History of the United States (1815–1849)

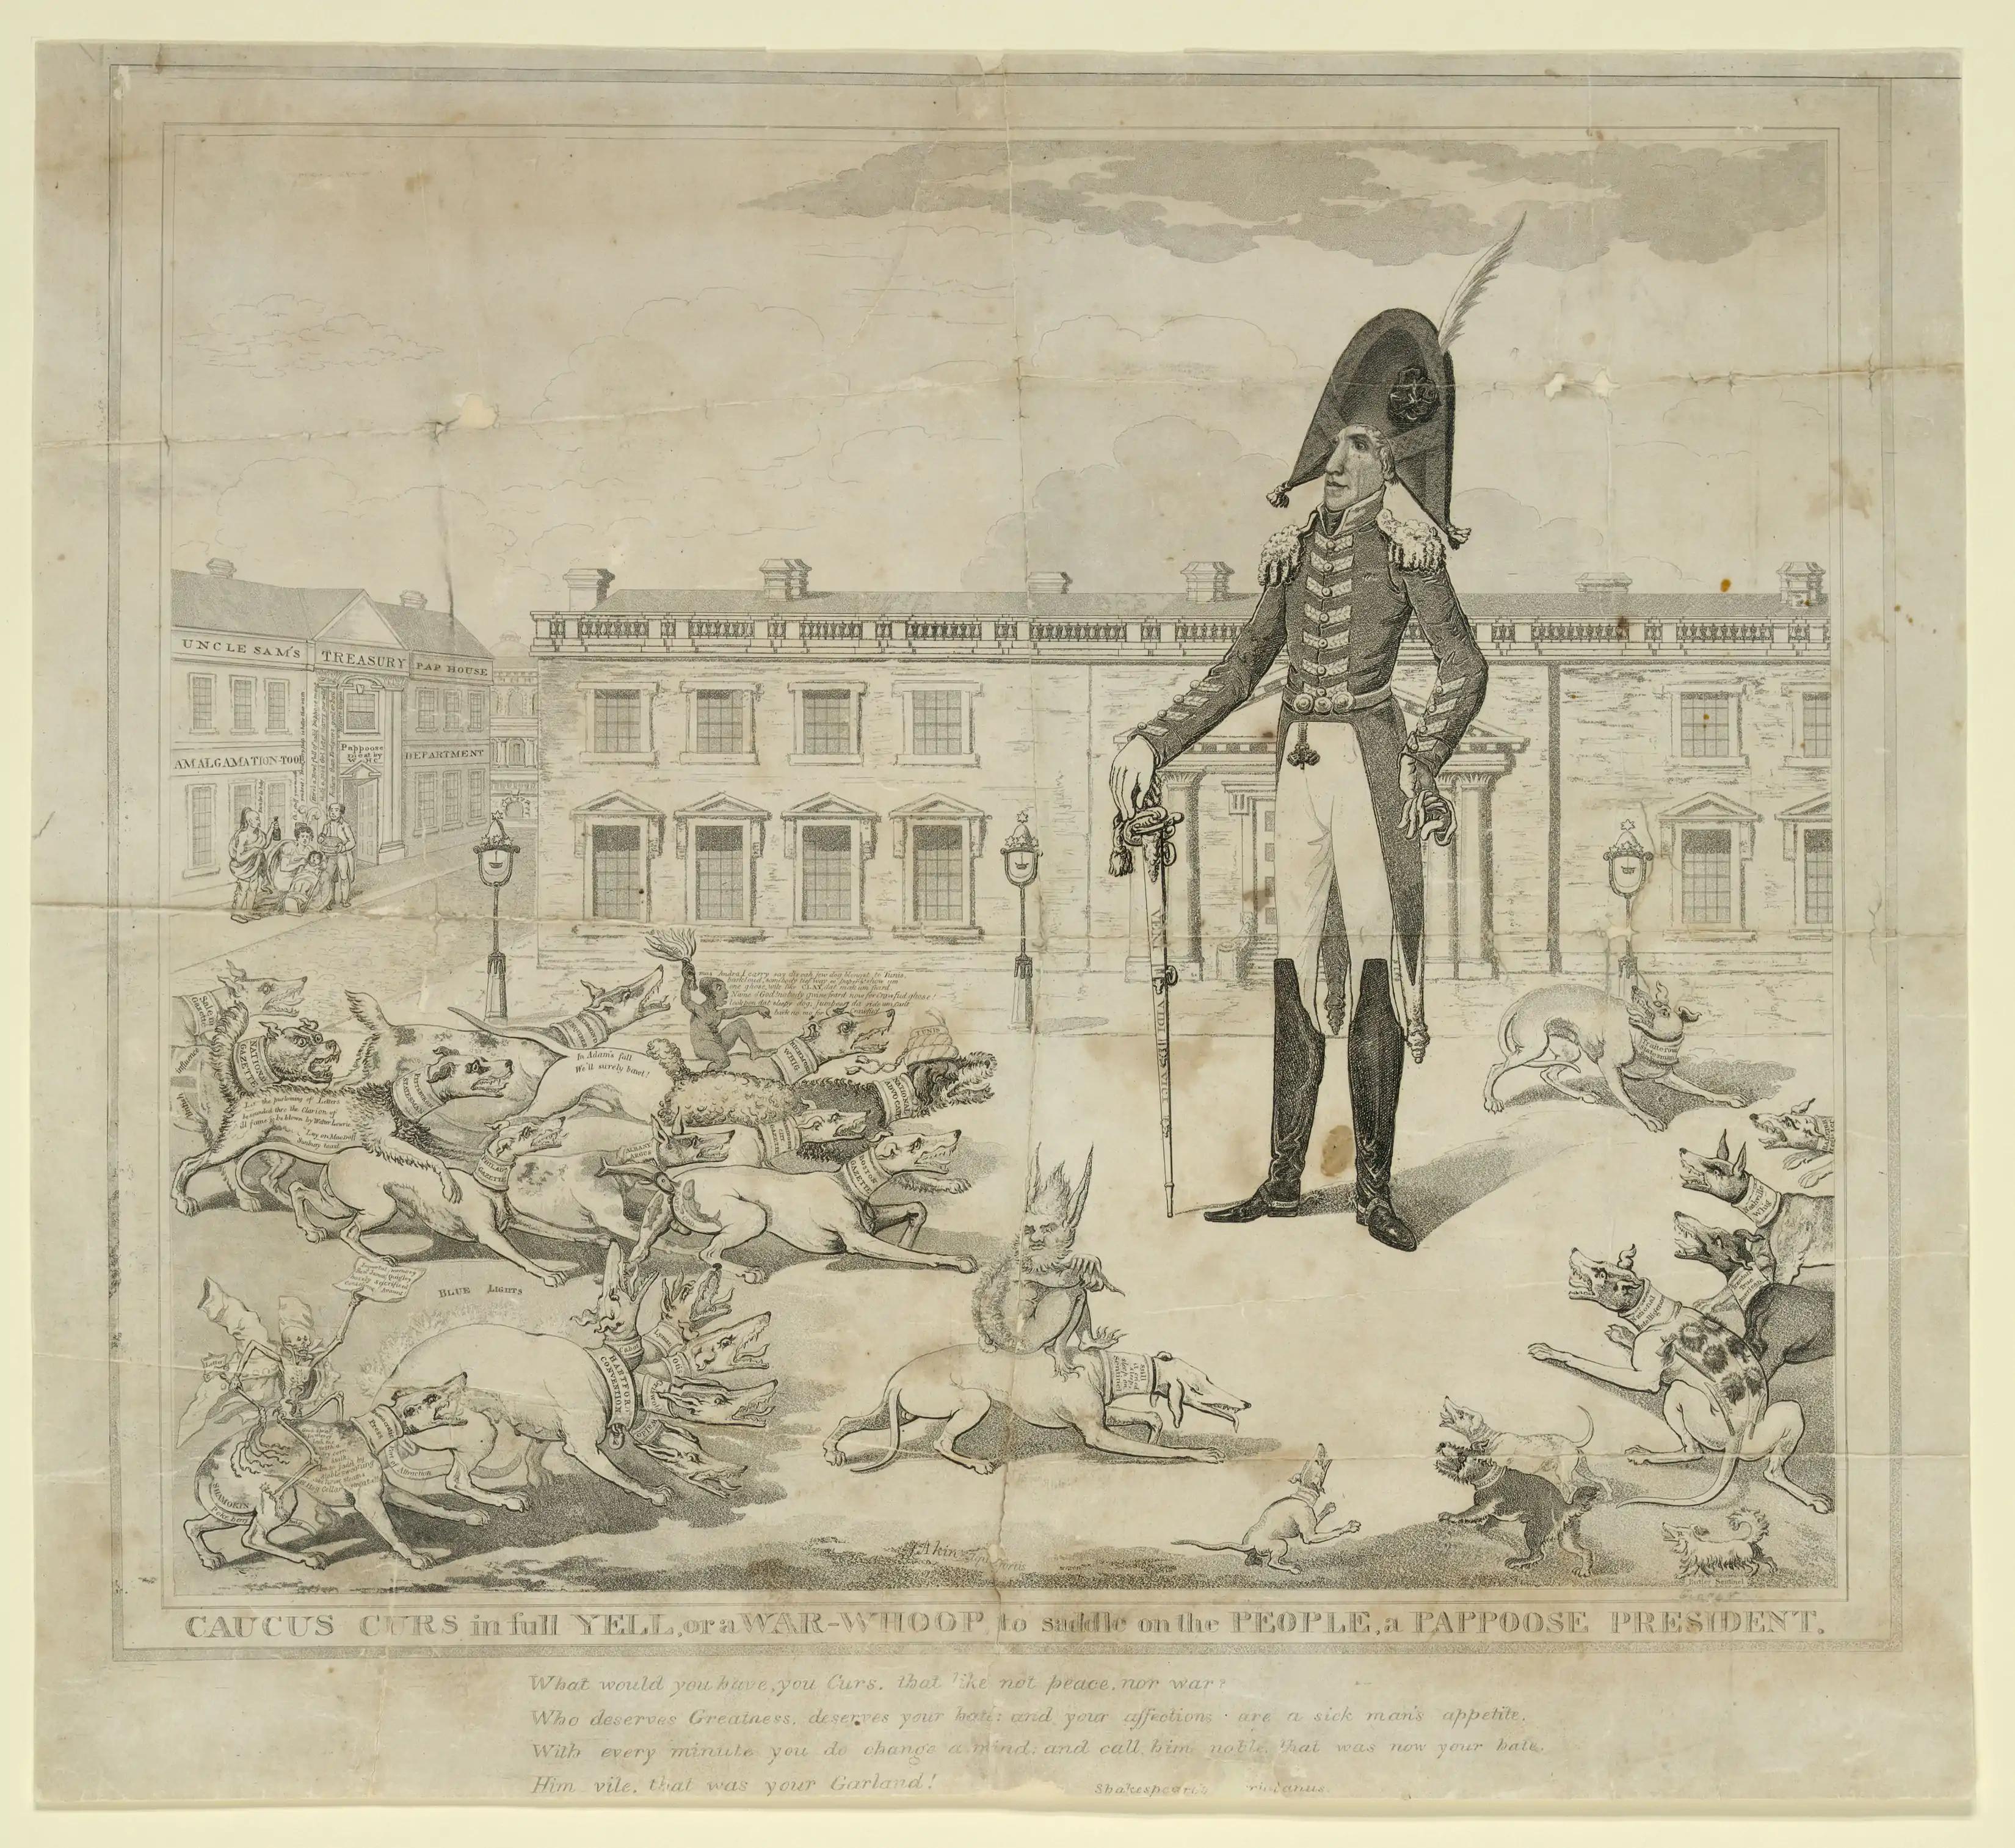
"Caucus curs in full yell", by James Akin, 1824 (critique of "the press's treatment of Andrew Jackson, and on the practice of nominating candidates by caucus")

Historians of the United States have referred to this approximate period in American history using various names. It has been called the "Middle Period". According to Trevor Burnard in 2011, the era "used to be called the Middle Period". This span of years has also been called the "Antebellum Era" or "Antebellum Period". The word "antebellum" comes from the Latin "ante bellum", meaning "before the war", and the age preceded the Civil War era.